RIVA 128

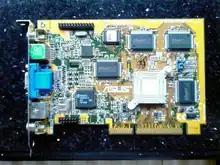
An ASUS RIVA 128ZX AGP

By 1996, Nvidia was in poor shape financially. It had initially pursued a completely different type of rendering technology called quadratic texture mapping with its first product, the NV1. Then the company had spent a year trying to use its inferior technology to build the graphics chip for Sega's Dreamcast video game console. Sega finally had to pull the plug on Nvidia's project and switch vendors, but was convinced to keep Nvidia alive with a $5 million investment.